Kiss of the Spider Woman (1985 film)

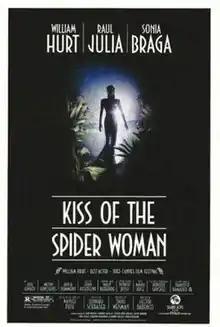
Theatrical release poster

Kiss of the Spider Woman is a 1985 drama film directed by Héctor Babenco from a screenplay by Leonard Schrader, based on the 1976 novel of the same name by Manuel Puig. It stars William Hurt, Raul Julia, Sônia Braga, José Lewgoy, Milton Gonçalves, and Denise Dumont.